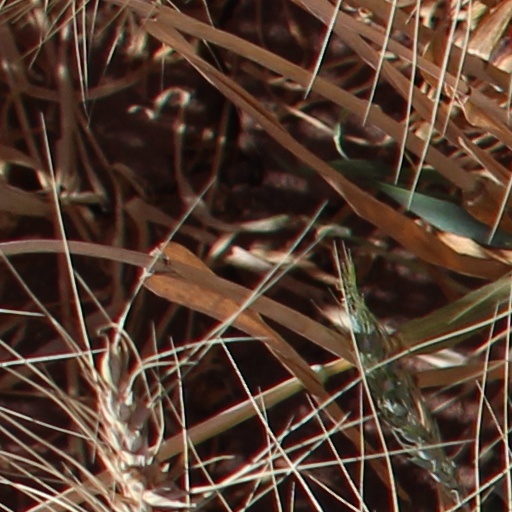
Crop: wheat